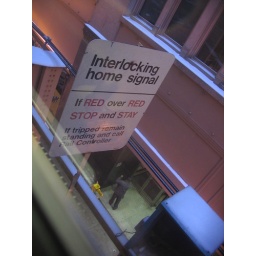
A brief delay on this train in the Loop gave me a chance to read this sign 1/23/08